Panaad Stadium

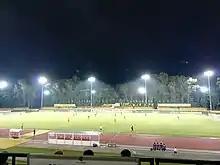
A Ceres–Negros game in 2018

The stadium was refurbished for the hosting of the home matches of Ceres Negros at the 2016 AFC Cup. Fiber glass seats on the main grandstand for VIPs and the media tribune were installed. Media venues within the sports venue were also renovated particularly the press box, VIP rooms, press conference room, and the media working room. A VIP lounge and a new air conditioning system were also installed. By February 2016, the Negros Occidental Football Association were improving the floodlight illumination of the stadium.